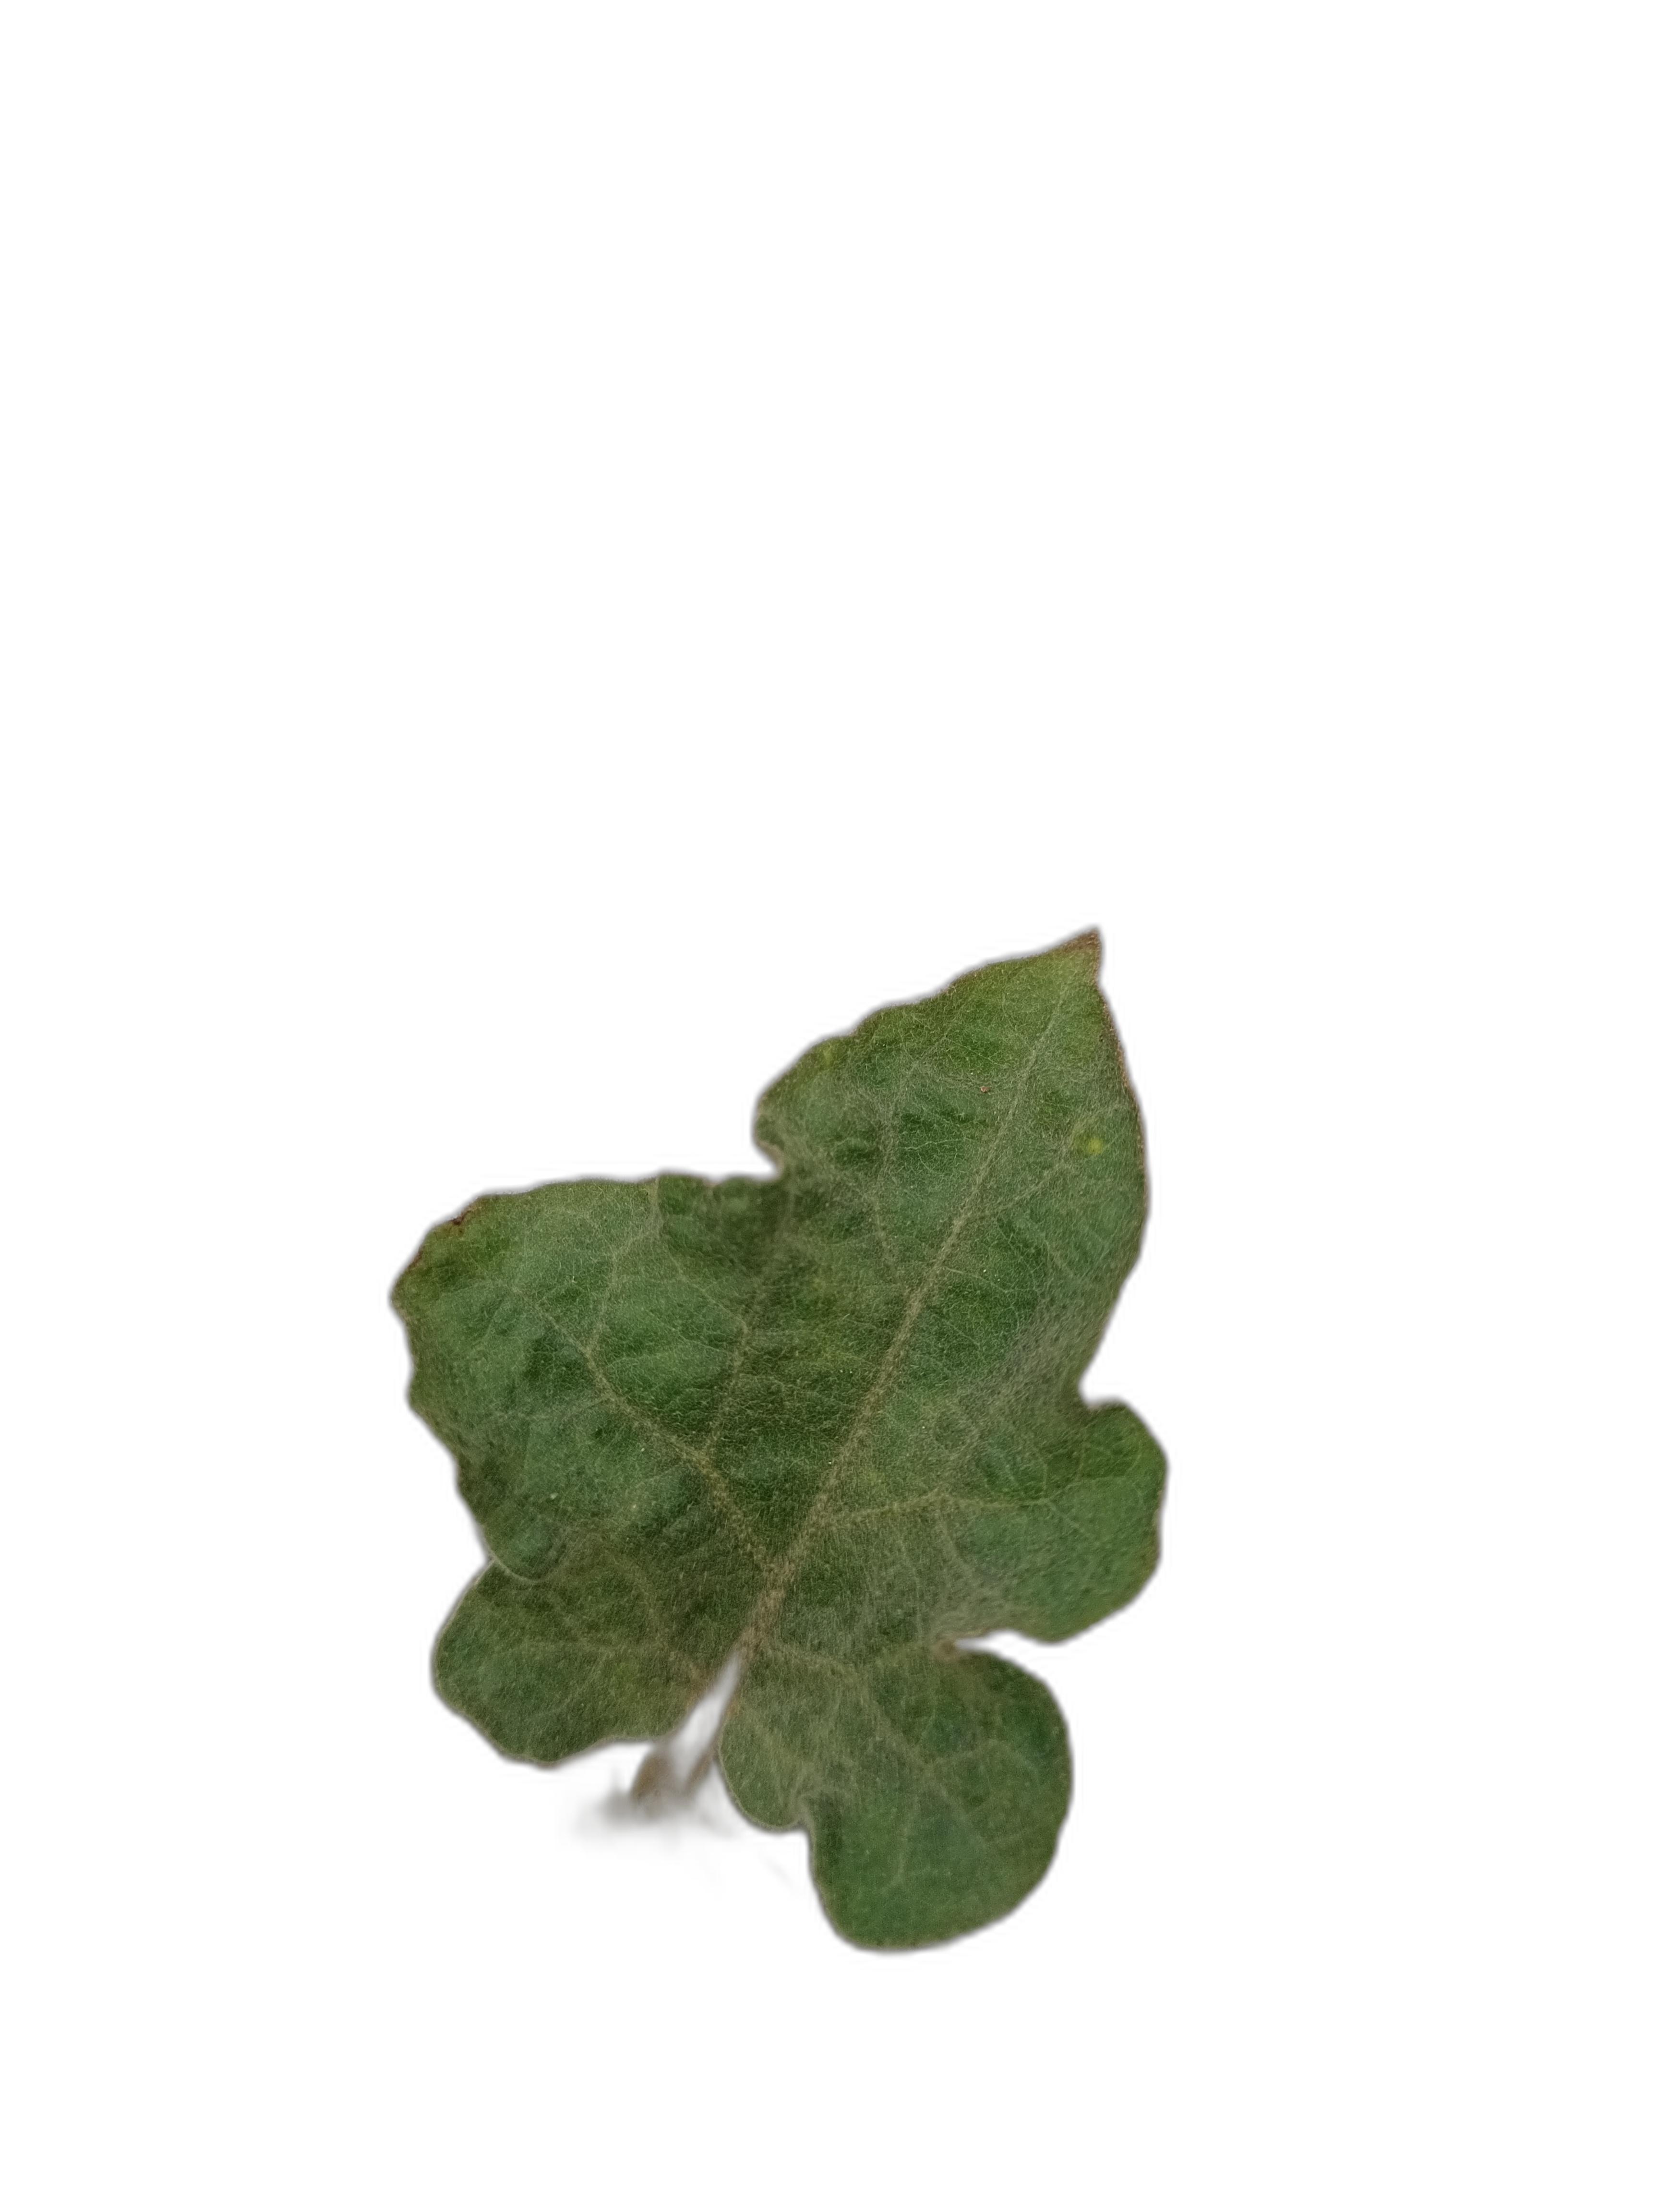
Label: Mosaic Virus Disease